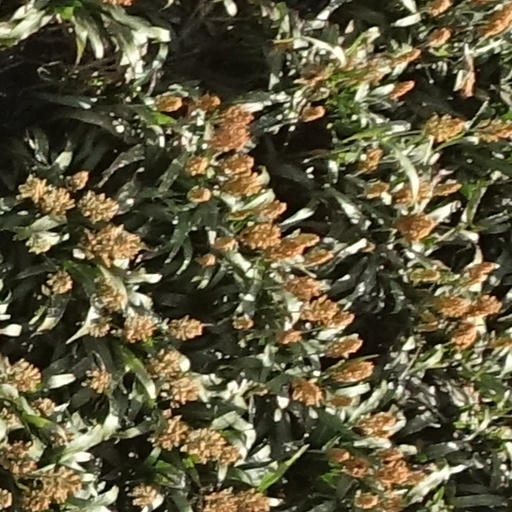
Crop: sorghum